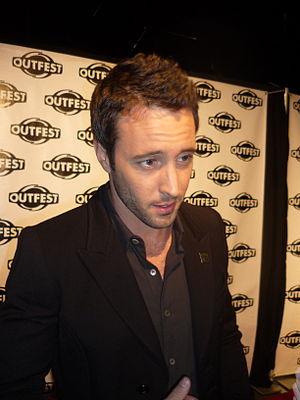
Whiteout, ou Whiteout: Enfer blanc au Québec, est un film américano-franco-canadien réalisé par Dominic Sena, sorti en 2009. Il est adapté de la mini-série de comics éponyme écrite par Greg Rucka et dessinée par Steve Lieber.
Alex O'Loughlin, de son vrai nom Alex O'Loughlin, est un acteur australien né le 24 août 1976 à Canberra.